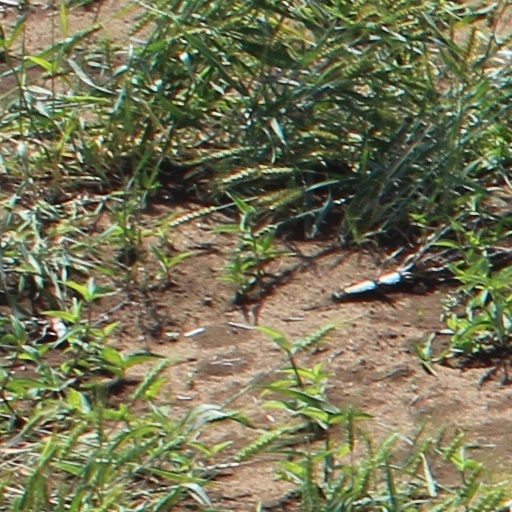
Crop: wheat